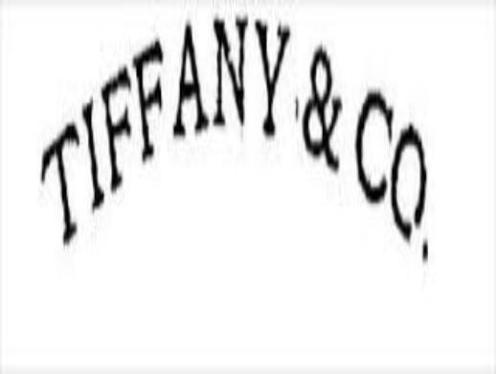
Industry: Clothes